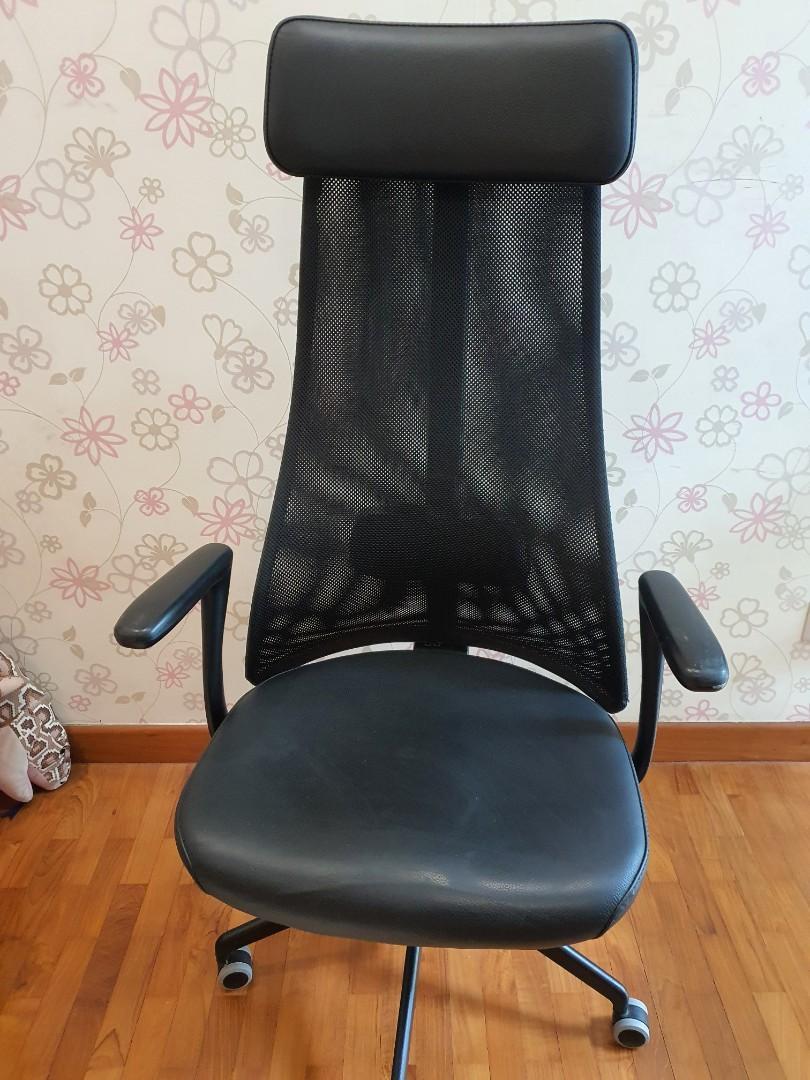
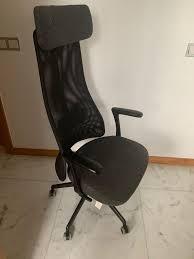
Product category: items_chair
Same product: yes